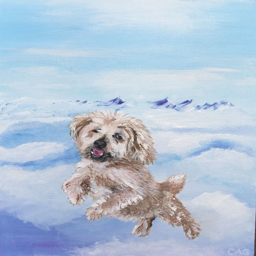
a recent commission i did for a friend of her dog pudding - a lively spirit so i let him fly .